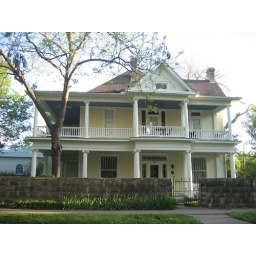
Victorian house built in 1897. Now a bed and breakfast called Star of Texas Inn.